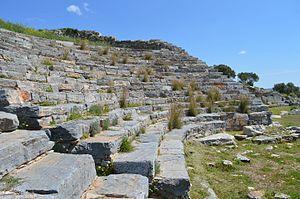
Lávrio ou Laurion est une petite ville du sud-est de l'Attique, siège du dème de Lavreotikí.